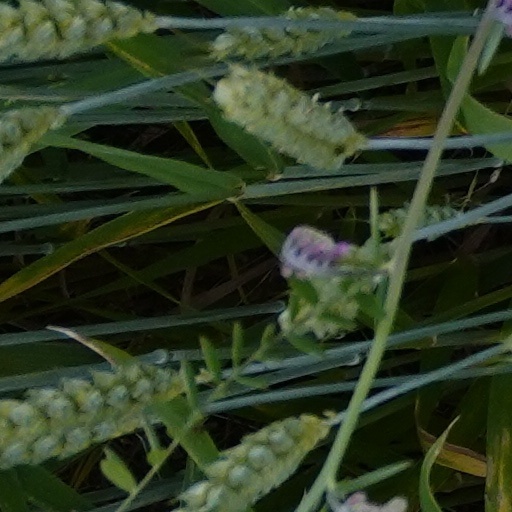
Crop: wheat